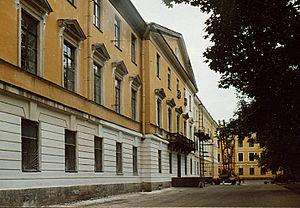
L’École de cavalerie Nicolas, en russe Николаевское кавалерийское училище, était une école militaire d'élite de la Russie impériale, située à Saint-Pétersbourg. Fondée le 9 mai 1823, elle fut une pépinière d'officiers, d'intellectuels et d'hommes politiques de la Russie du XIXᵉ siècle et du début du XXᵉ siècle.